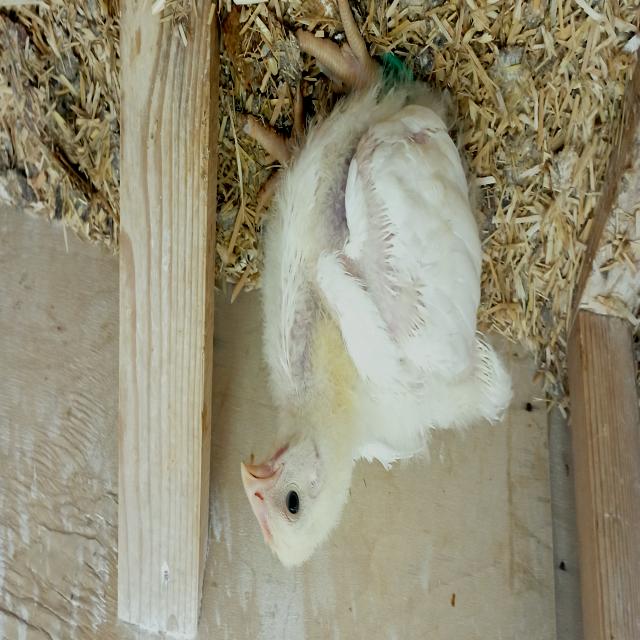
Weight: 638 g